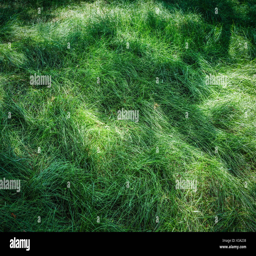
tall grass with the shade of a southern tree